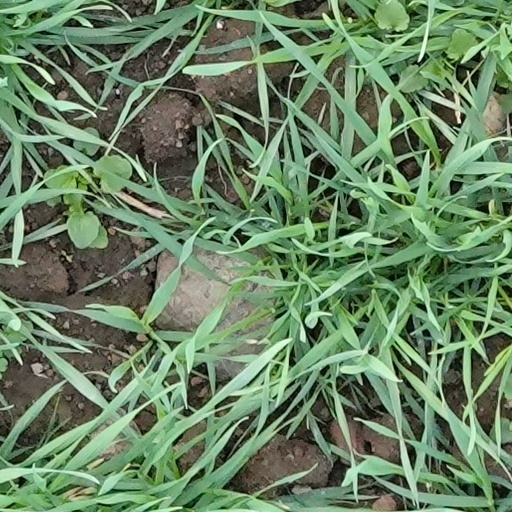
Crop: wheat